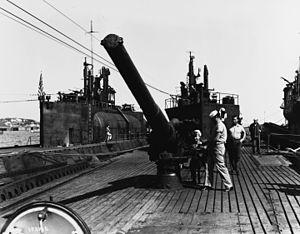
L'histoire des sous-marins commence par la prise de conscience de l'intérêt de la navigation sous-marine, que ce soit pour des questions de discrétion ou comme défi technique, avant même l'avènement de bateaux destinés à naviguer sous l'eau.